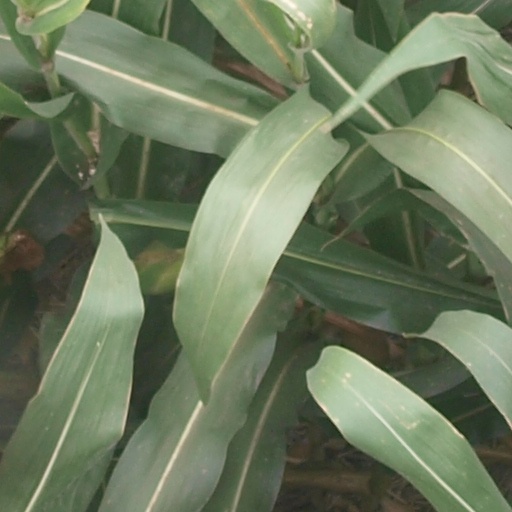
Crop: maize; corn